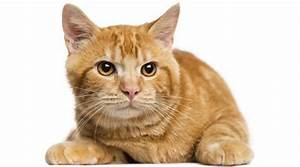
Label: cat